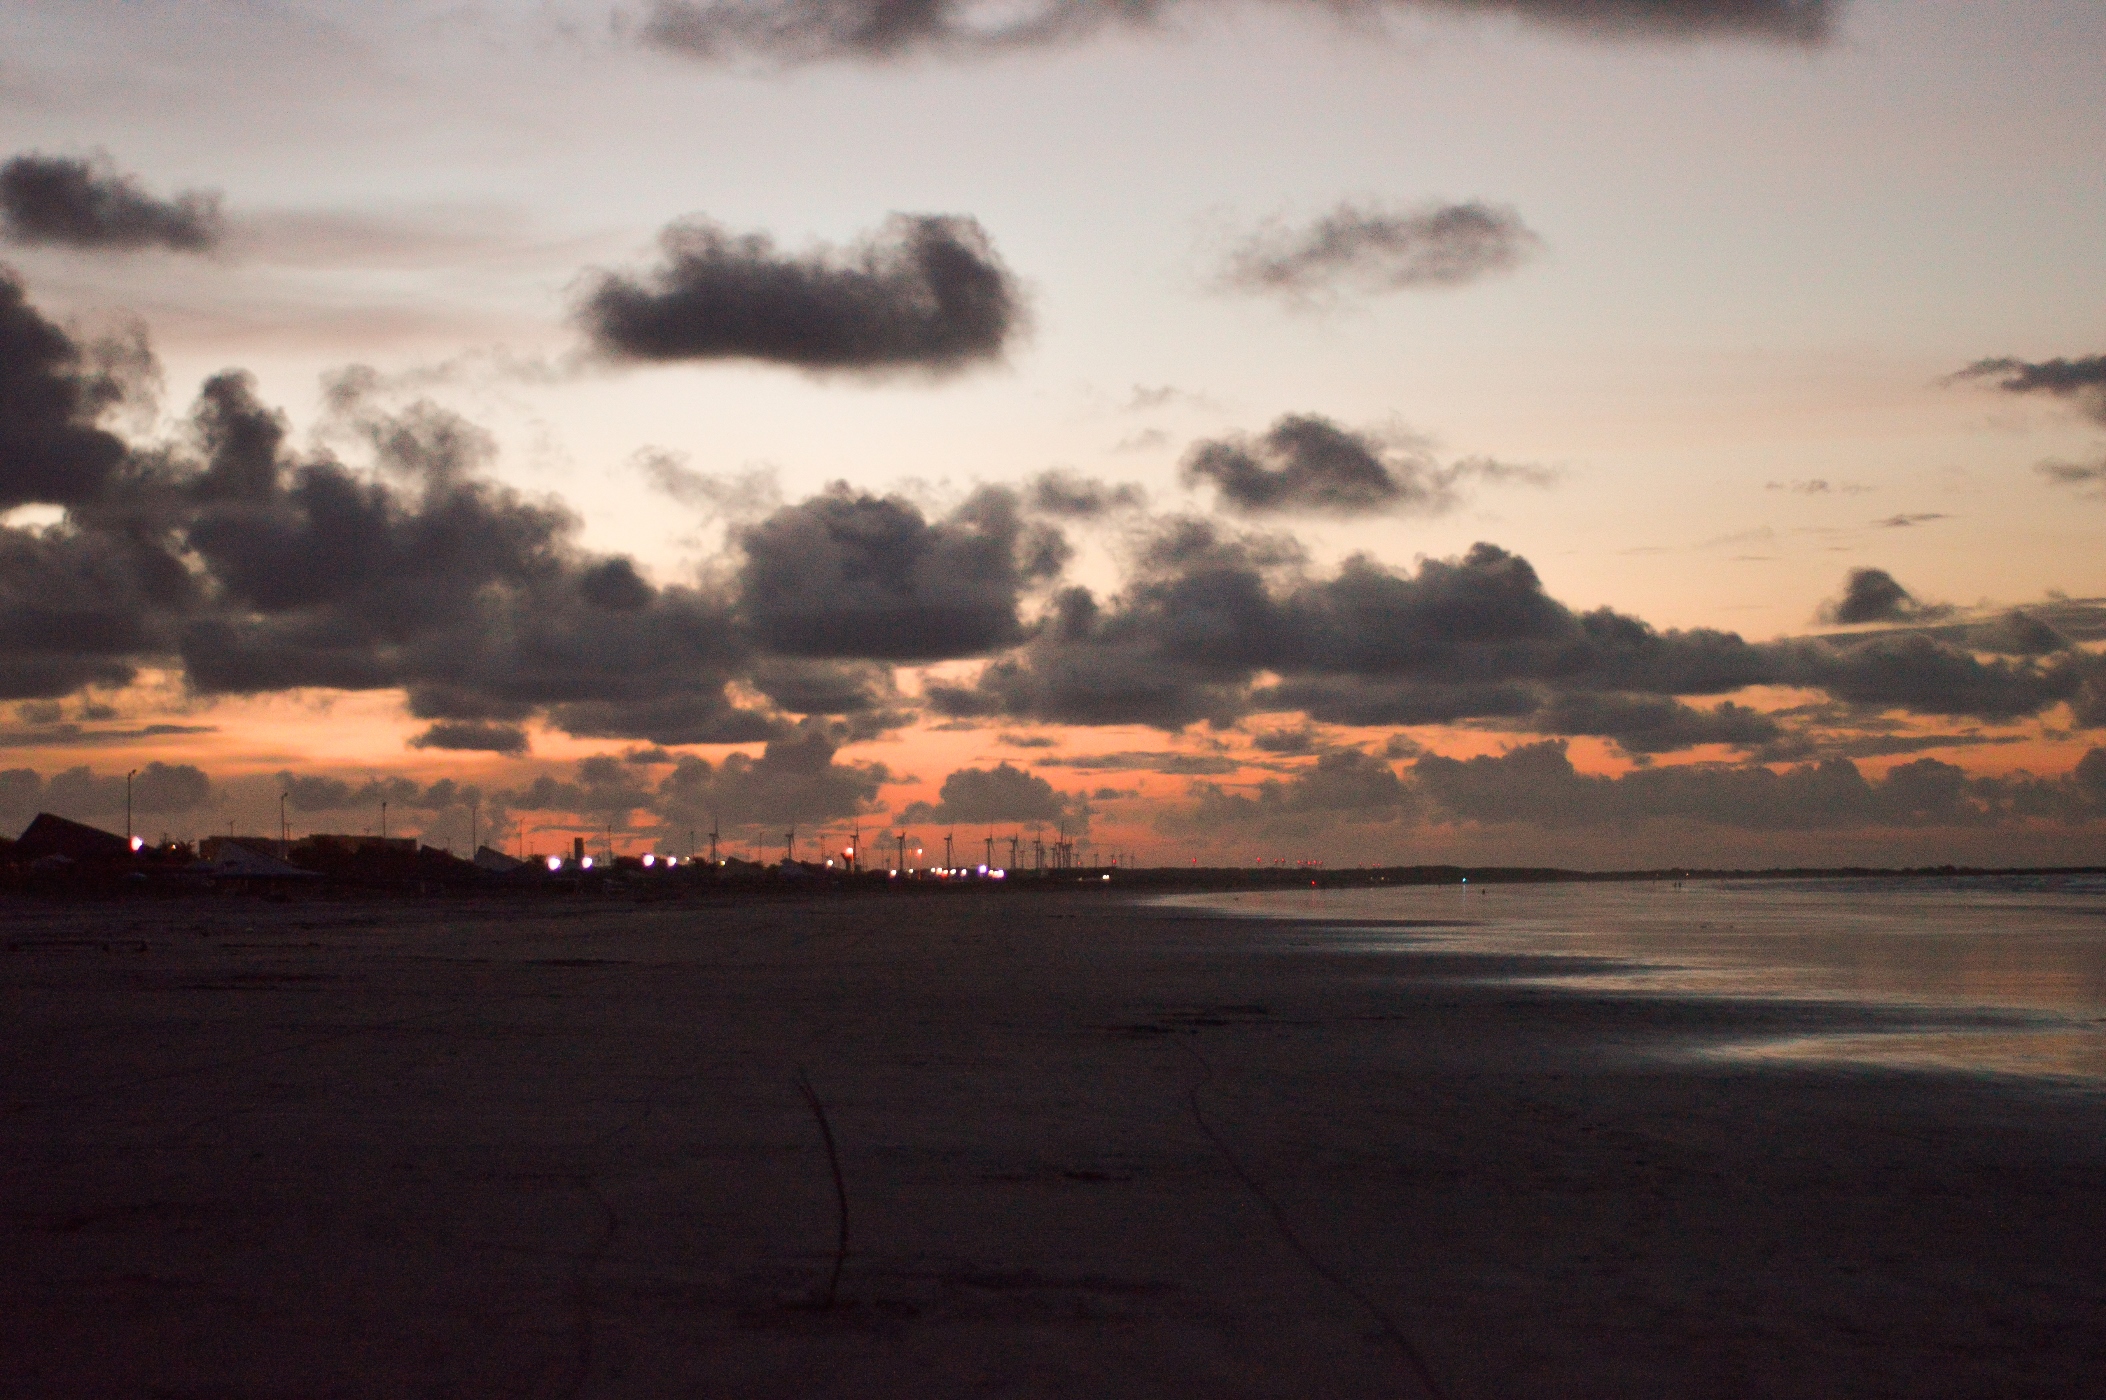
nature, sky, cloud, horizon, sea, sunset, dusk, evening, ocean, sunrise, morning, afterglow, coast, water, shore, beach, cumulus, dawn, calm, tree, vacation, atmosphere, sound, sunlight, landscape, coastal and oceanic landforms, wave, meteorological phenomenon, bay, sand, tropics, red sky at morning, rock, reflection, wind wave, city